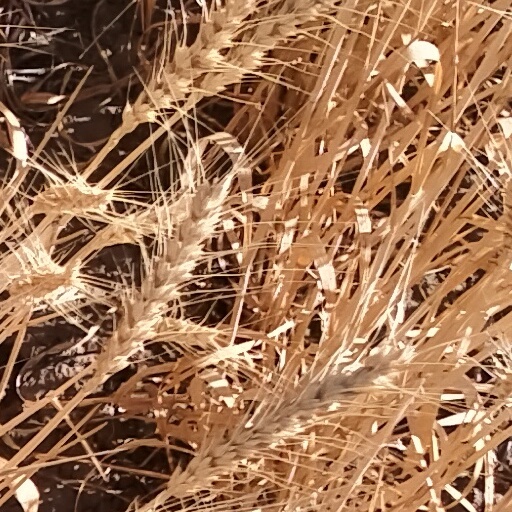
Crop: wheat